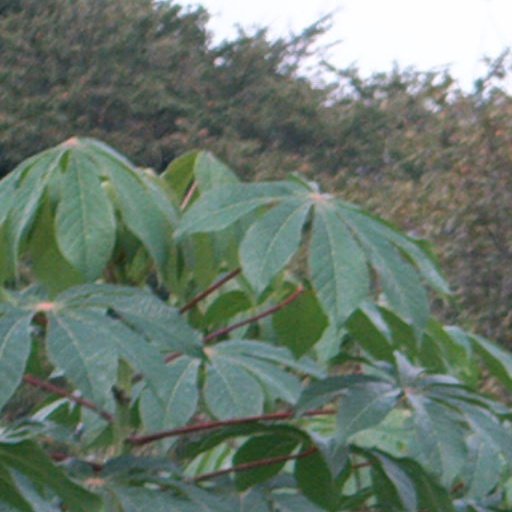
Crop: cassava